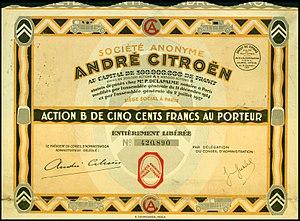
Citroën est un constructeur automobile français. Son nom en forme longue est Automobiles Citroën. L'entreprise a été fondée en 1919 par André Citroën. La marque a toujours été réputée pour ses technologies d'avant-garde et, à plusieurs reprises, elle a révolutionné le monde de l'industrie de l'automobile. Citroën a notamment créé la Traction Avant, l'utilitaire H, les 2 CV, DS, Méhari, SM, GS, CX, BX ou encore la XM, qui sont toutes des créations d'avant-garde.